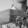
ASL letter: H